German Hound

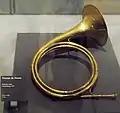
A hunting horn, used to communicate with hounds

The German Hound was recognized by the "Verband für das Deutsche Hundewesen" (German Kennel Club) through the Deutschen Bracken Club was formed in 1896 and continues today, and oversees breeding and hunt testing, as well as preserving traditions of Bracke hunting. The German Hound was the first Bracke to be registered as a distinct breed, in 1900, and by the Fédération Cynologique Internationale as breed number 299 in Group 6 (Scenthounds), Section 1.3 (Small hounds). Of the major kennel clubs in the English-speaking world, only the United Kennel Club in the U.S. recognises the German Hound, in its Scenthound Group. The German Hound also may be recognised by any of the many minor registries, rare breed groups, hunting clubs, and internet registry businesses under its original name, discarded antique names, translations of the name, or variations on the name. The German Hound is strictly a hunting dog, and seldom seen outside its native country. Outside its home country, purchasers of dogs represented as German Hounds should research the dog's background, especially if it is registered with one of the minor clubs that require little to no documentation before accepting a dog or litter for registration.